Morehead River Important Bird Area

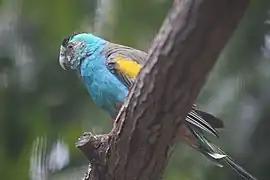
The IBA is an important area for golden-shouldered parrots

The Morehead River Important Bird Area comprises a 1356 km tract of tropical savanna woodland in the south-eastern Cape York Peninsula of Far North Queensland, Australia.